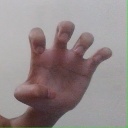
अक्षर: झ